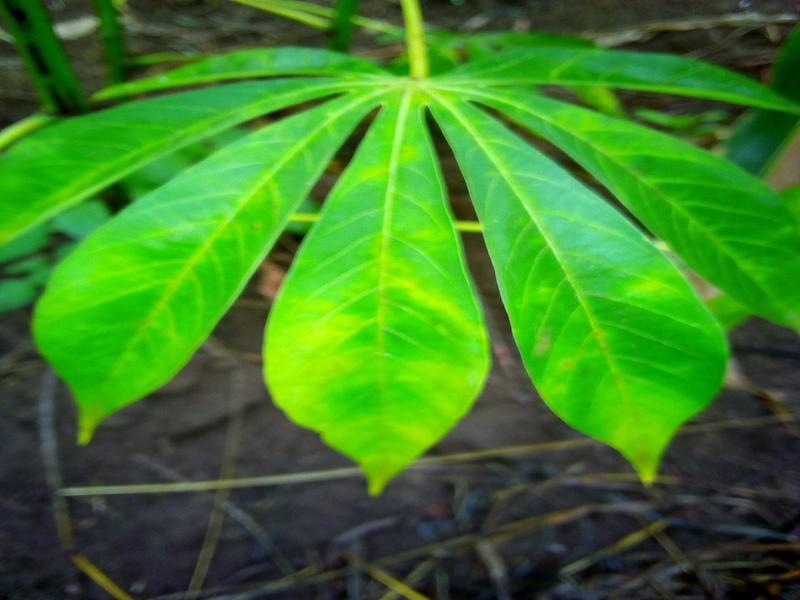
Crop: cassava
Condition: brown_streak_disease